900 Block North Seventh Street Historic District

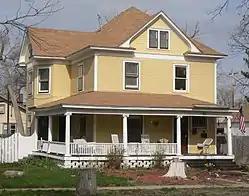

900 Block North Seventh Street Historic District is a historic district which was listed on the National Register of Historic Places in 1998. Also known as Silk Stocking Row Historic District, the district included nine contributing buildings at 901, 905, 907, 909, and 911 N. 7th St. in Garden City, Kansas.